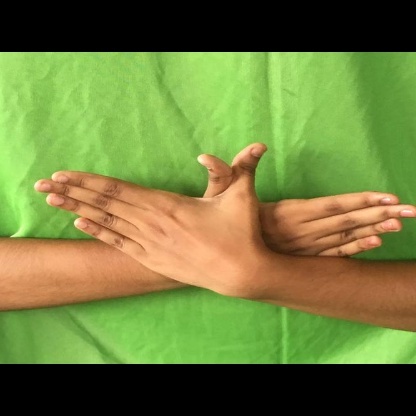
Mudra: Garuda